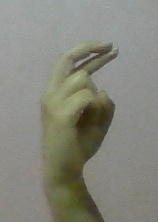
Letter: zay